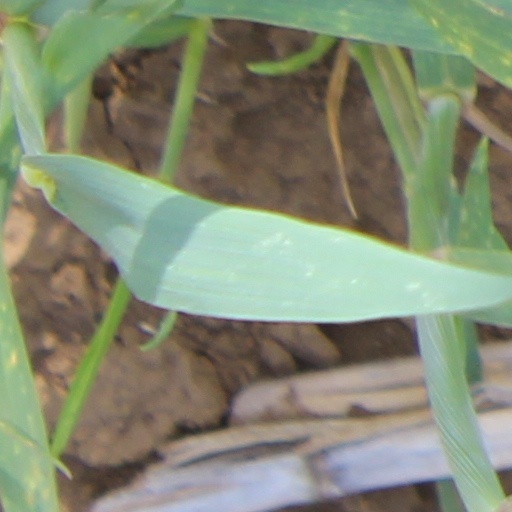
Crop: wheat